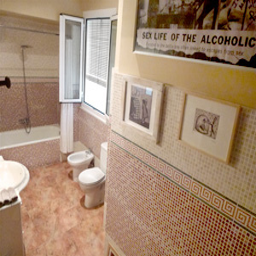
Some pictures hanging up in a home bathroom.
A window hangs open above the bidet in a bathroom.
a nicely tiled bathroom with a window and sink
The view of a tiled bathroom containing a toilet, a bidet, a tub and a sink.
Two toilets and a bathtub are located in a large bathroom with several pictures on the wall.